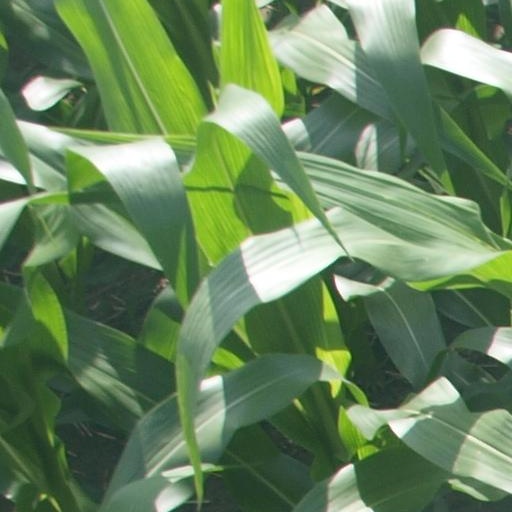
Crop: maize; corn